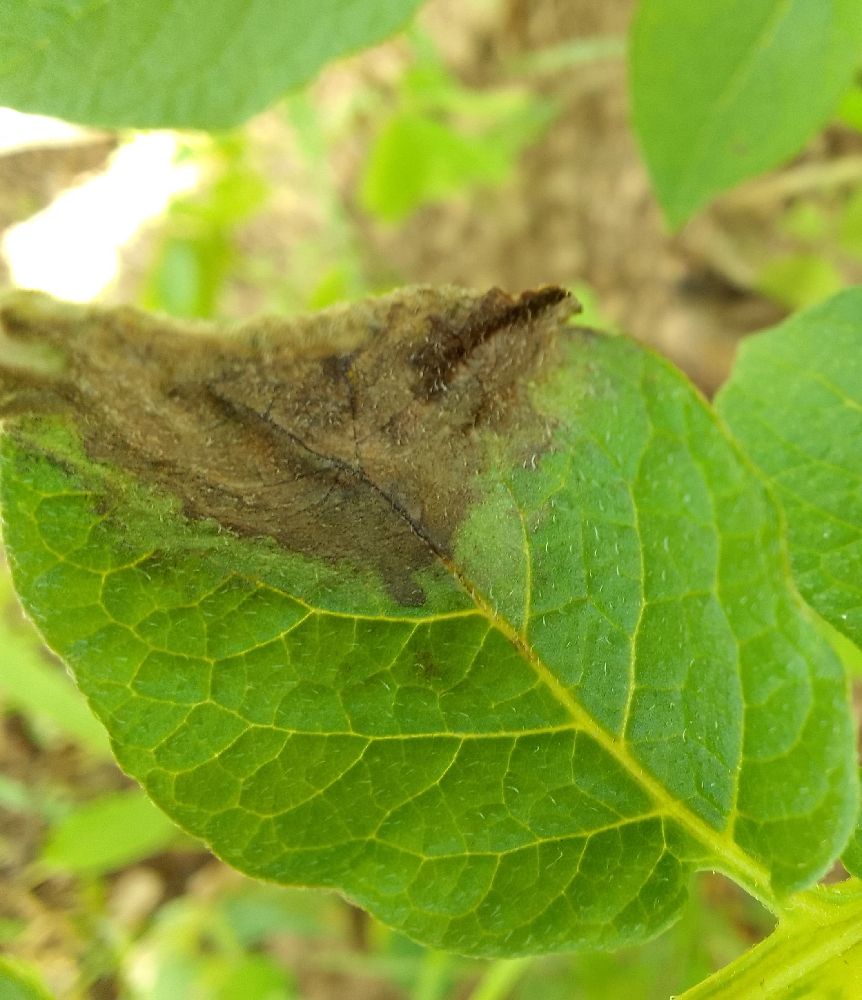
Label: Late blight